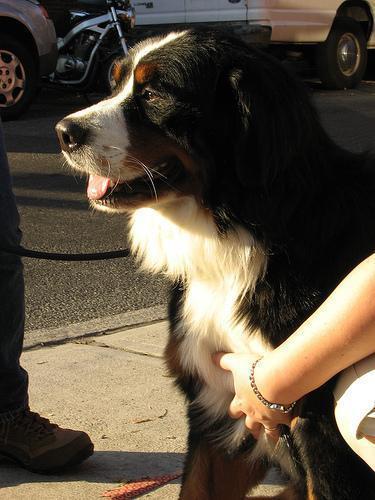
Bernese_mountain_dog